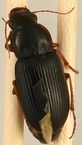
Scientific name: Harpalus pensylvanicus
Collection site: Konza Prairie Agroecosystem NEON (KONA), plot KONA_002